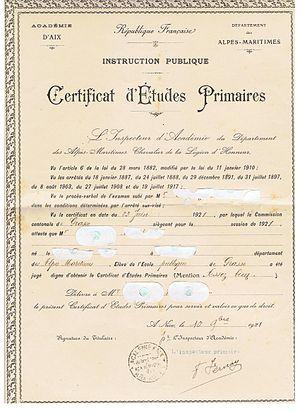
Certificat d'études primaires obtenu à l'âge de onze ans le 23 juin 1921, le diplôme correspondant ayant été établi le 10 septembre 1921
Le certificat d'études primaires était un diplôme sanctionnant la fin de l'enseignement primaire élémentaire en France et attestant ainsi l'acquisition des connaissances de base.
Irénée Carré, né et mort à Sormonne dans le département des Ardennes, inspecteur général de l'enseignement primaire, est l'auteur de divers manuels et le promoteur de démarches pédagogiques destinées à l'école primaire. Il a eu notamment un rôle déterminant d'une part dans la conception de l'enseignement de la langue française, mettant en avant la méthode directe, et d'autre part dans la mise en place du certificat d'études, qui deviendra un diplôme mythique pour des générations d'élèves pendant un siècle.
L'Année du certif est un roman de Michel Jeury publié en 1995.